Timeline of the Islamic State (2015)

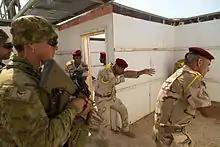
Australian soldiers assisting Iraqi soldiers during training in July 2015

At least 38 IS fighters were killed in airstrikes by the Damascus regime against Palmyra and two other towns held by IS in Homs province.